George and Eugene Markle House

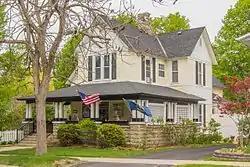

The George and Eugene Markle House is a private house located at 701 Kalamazoo Street in Petoskey, Michigan, United States. It was placed on the National Register of Historic Places in 1986.